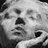
Emotion: sad